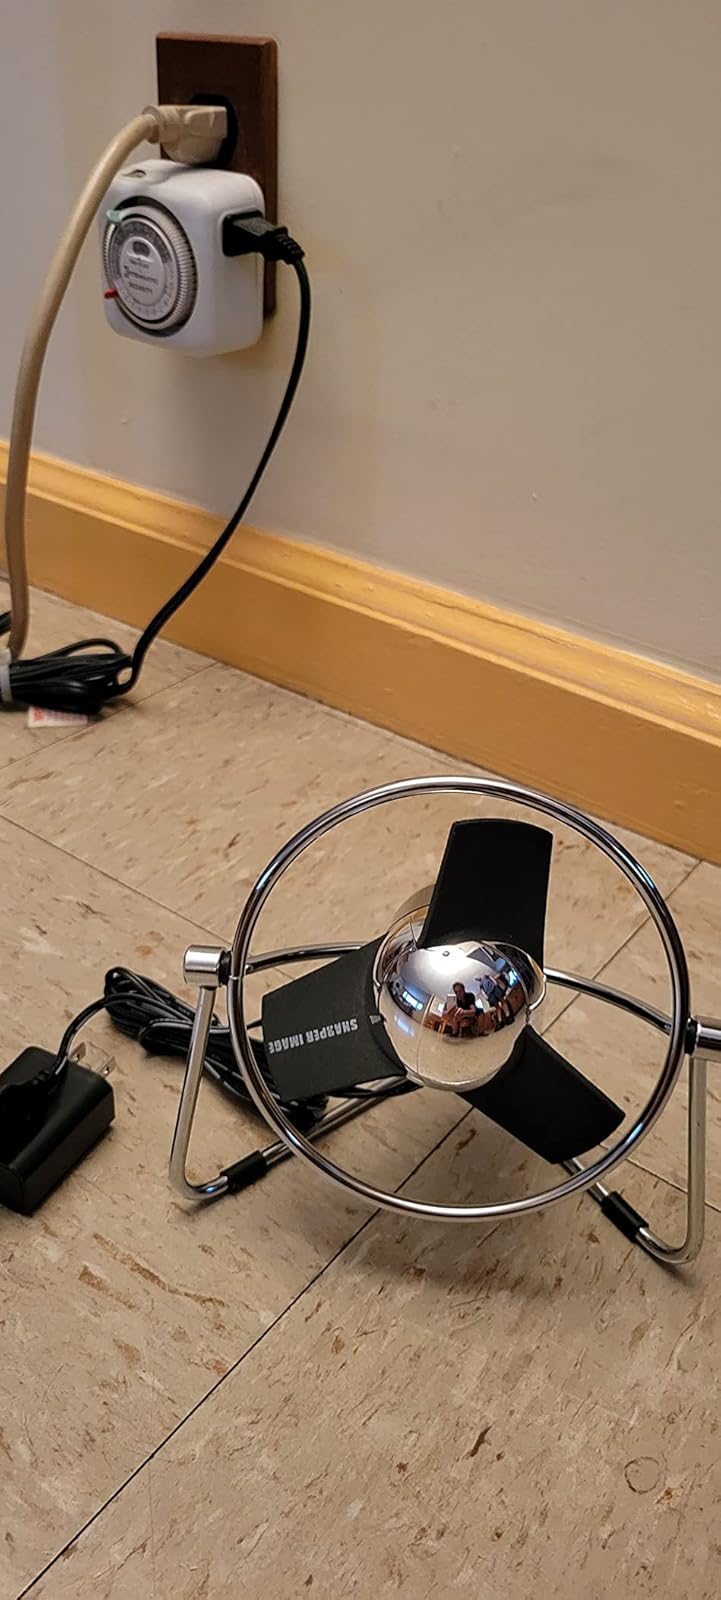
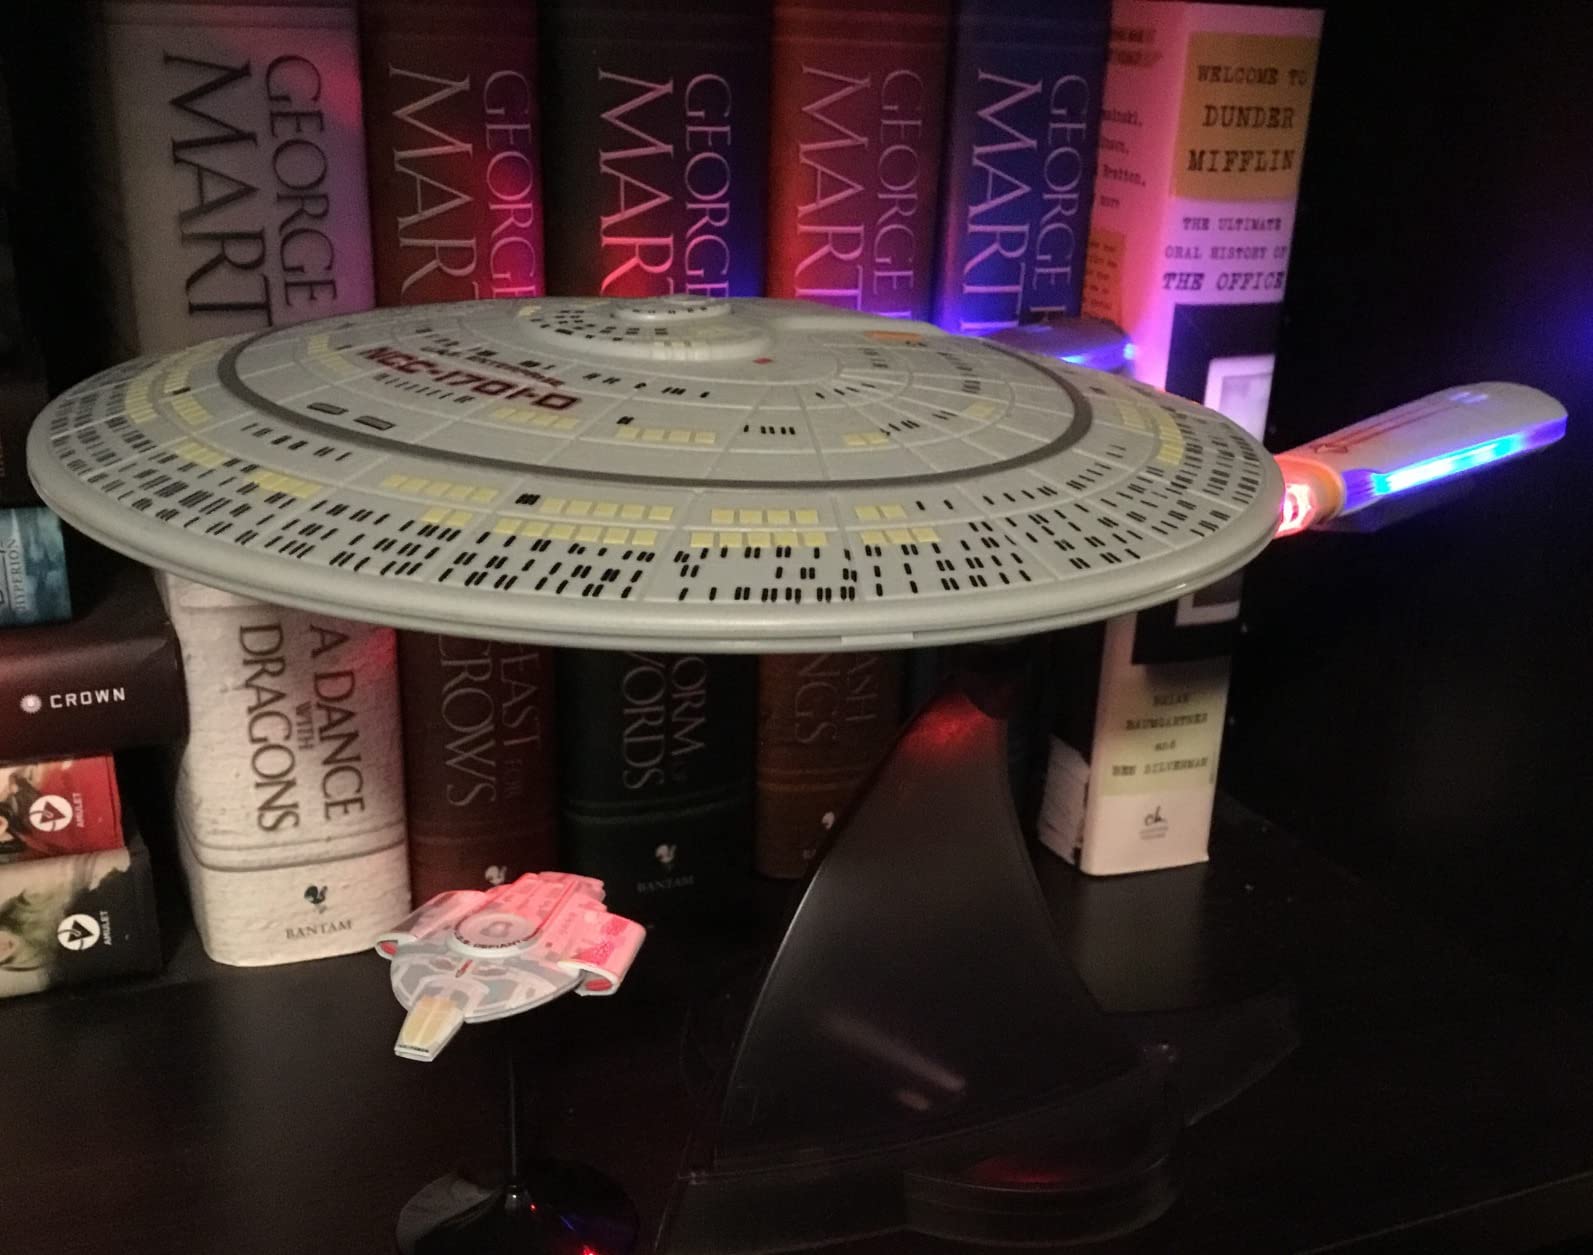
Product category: fan
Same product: no